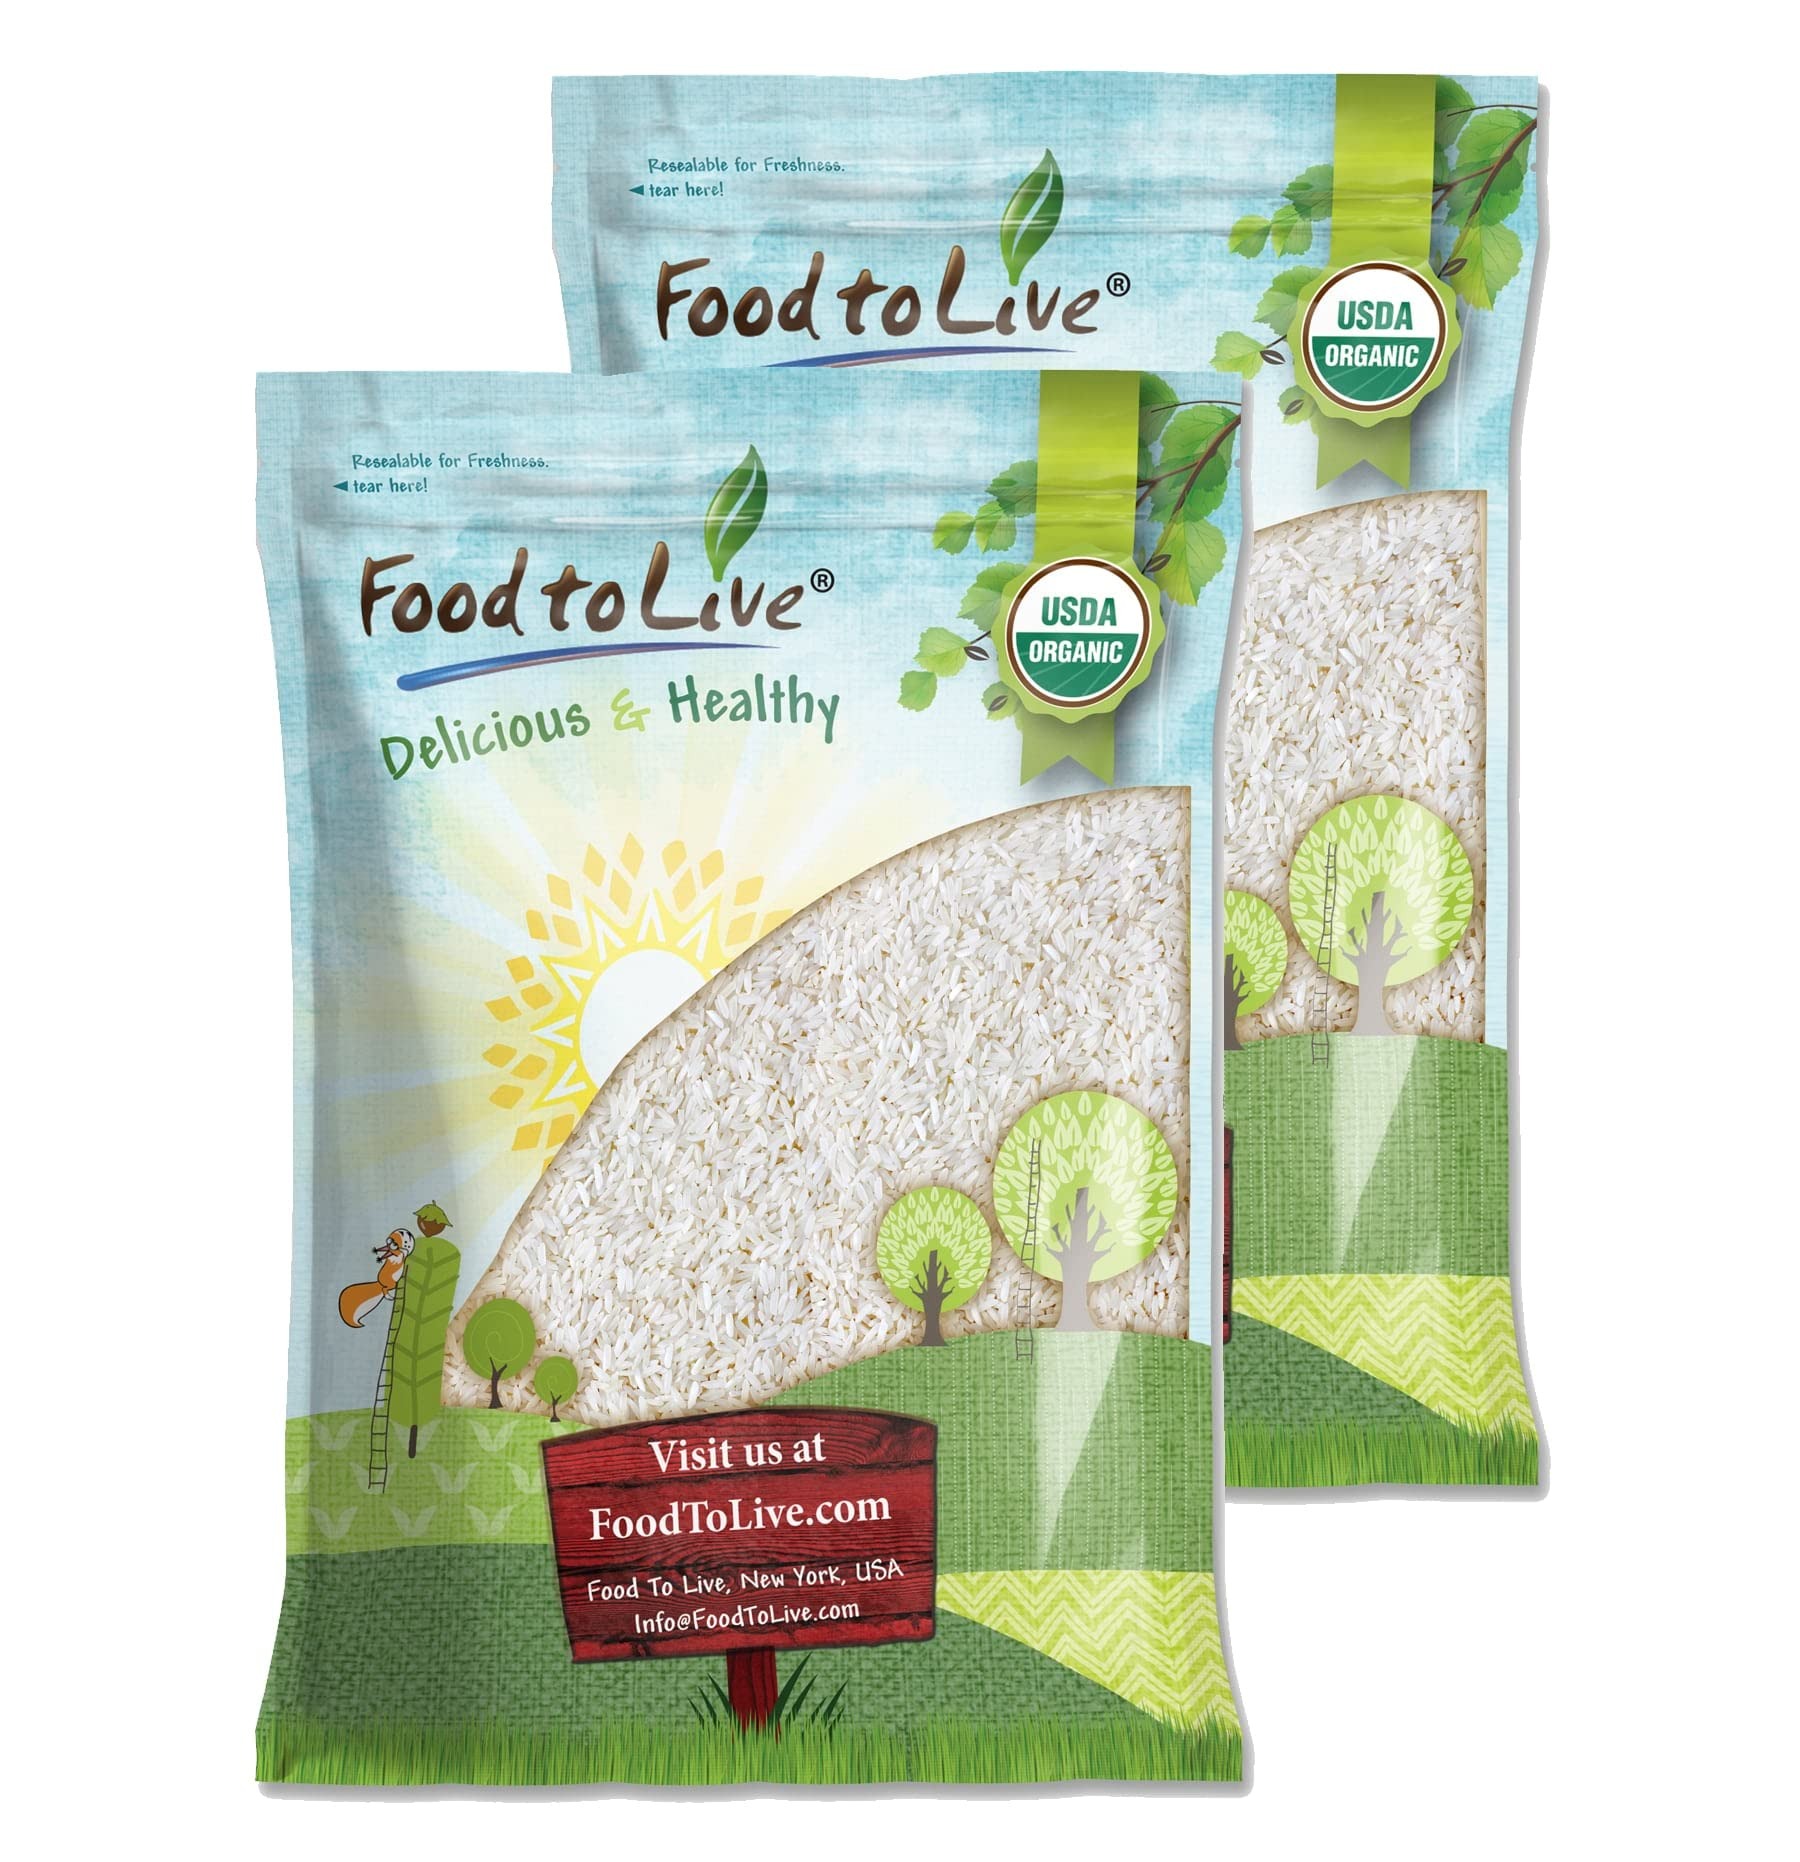
Item Name: Food to Live - Organic White Jasmine Rice, 16 Pounds - Non-GMO, Long-Grain Rice Variety, Raw, Vegan, Kosher, Bulk
Bullet Point 1: ✔️DELICIOUS GRAIN: Organic jasmine rice has a rich and unique nutty flavor and a delightful flowery aroma.
Bullet Point 2: ✔️GREAT SOURCE OF ENERGY: One serving of cooked organic white jasmine rice will fuel your body for hours.
Bullet Point 3: ✔️VERSATILE COOKING INGREDIENT: Due to its special flavor, you can include jasmine rice in sweet and savory recipes.
Bullet Point 4: ✔️100% VEGAN: Food To Live Organic Jasmine Rice is suitable for vegans and everyone who wants to enrich their diet.
Bullet Point 5: ✔️GLUTEN-FREE GRAIN: White jasmine rice doesn’t contain any gluten naturally and has a low glycemic index.
Product Description: What Is White Jasmine Rice? Organic white jasmine rice is a long grain type of fragrant rice native to Thailand. It gets its name because of the subtle flowery scent and color of the polished grains, which are reminiscent of jasmine flowers. It’s the most fragrant rice of its kind and is one of the most popular in the Western world. Food To Live brings this delicious grain to your table with our Organic Jasmine Rice. You can use it to create a great variety of delicious dishes, ranging from stir-fry to pudding. Due to its pleasant flowery aroma and mildly-nutty flavor, white jasmine rice can benefit any dish when replacing other rice varieties. This particular type of grain is a traditional ingredient in Thai cuisine. It’s also a staple food in Vietnam, Cambodia, and Laos. Organic Jasmine Rice from Food To Live Food To Live Organic Jasmine Rice bulk pack contains high-quality white rice you’ll be able to enjoy in a variety of ways. This product is versatile and can be used in both sweet and savory dishes. In fact, the natural sweet flavor of organic white jasmine rice makes it a good choice for desserts. As it’s rather soft compared to other long grain rice varieties, you can make an excellent pudding with it. Difference Between Basmati and White Jasmine Rice Both basmati and jasmine rice are types of fragrant long grain rice. They are very popular in Thailand, India, China, and other Eastern countries. These grains can be used interchangeably, but white jasmine rice has a milder more flowery flavor and aroma. Basmati is a firmer, longer, and less sticky grain. It requires soaking for at least 30 minutes before cooking, while white jasmine rice can be cooked after a short rinse. The best way to cooking organic jasmine rice is steaming, but you can also boil it on the stove using 1:1 or 1:1.5 proportions of grain and water. Organic Jasmine Rice: Nutrition Benefits Rice, by default, is a low-protein food with a low glycemic index.
Value: 256.0
Unit: Ounce

Price: 35.19